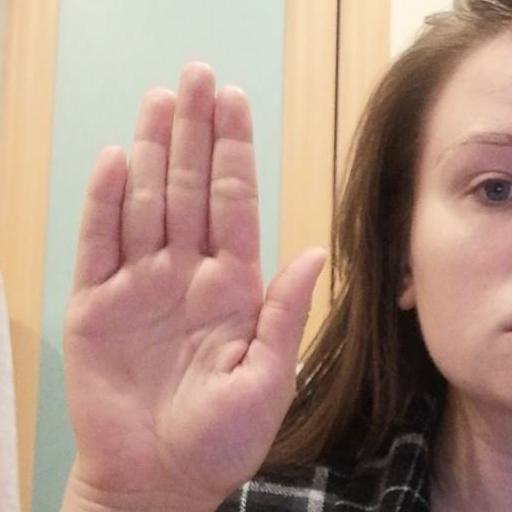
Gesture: stop